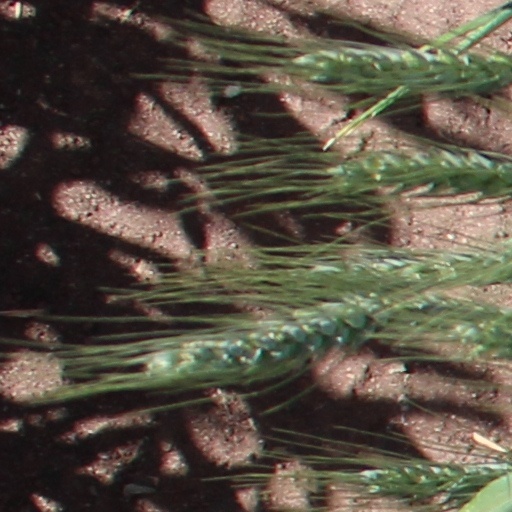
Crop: wheat